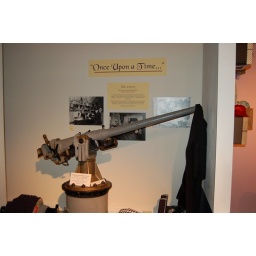
The 2010 office Christmas party in the historic Briggs Buildling, home of the Raleigh City Museum. Nice coat rack.